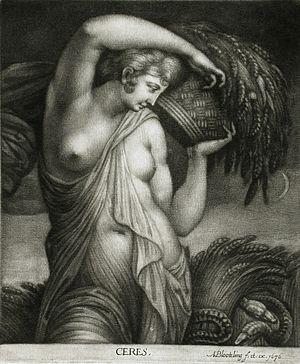
La manière noire est un procédé de gravure en taille-douce qui permet d'obtenir des valeurs ou niveaux de gris, sans recourir aux hachures ou aux pointillés pour la première fois dans l'histoire de la gravure. Cette technique autorise une grande variété de teintes, d'où le nom de « mezzotinte » ou « mezzoteinte » qu'on lui donne parfois, et donnent l'impression au spectateur que les formes « paraissent sortir de l'ombre. C'est cet esprit autant que le procédé qui permet de distinguer une manière noire d'une simple manière blanche ».